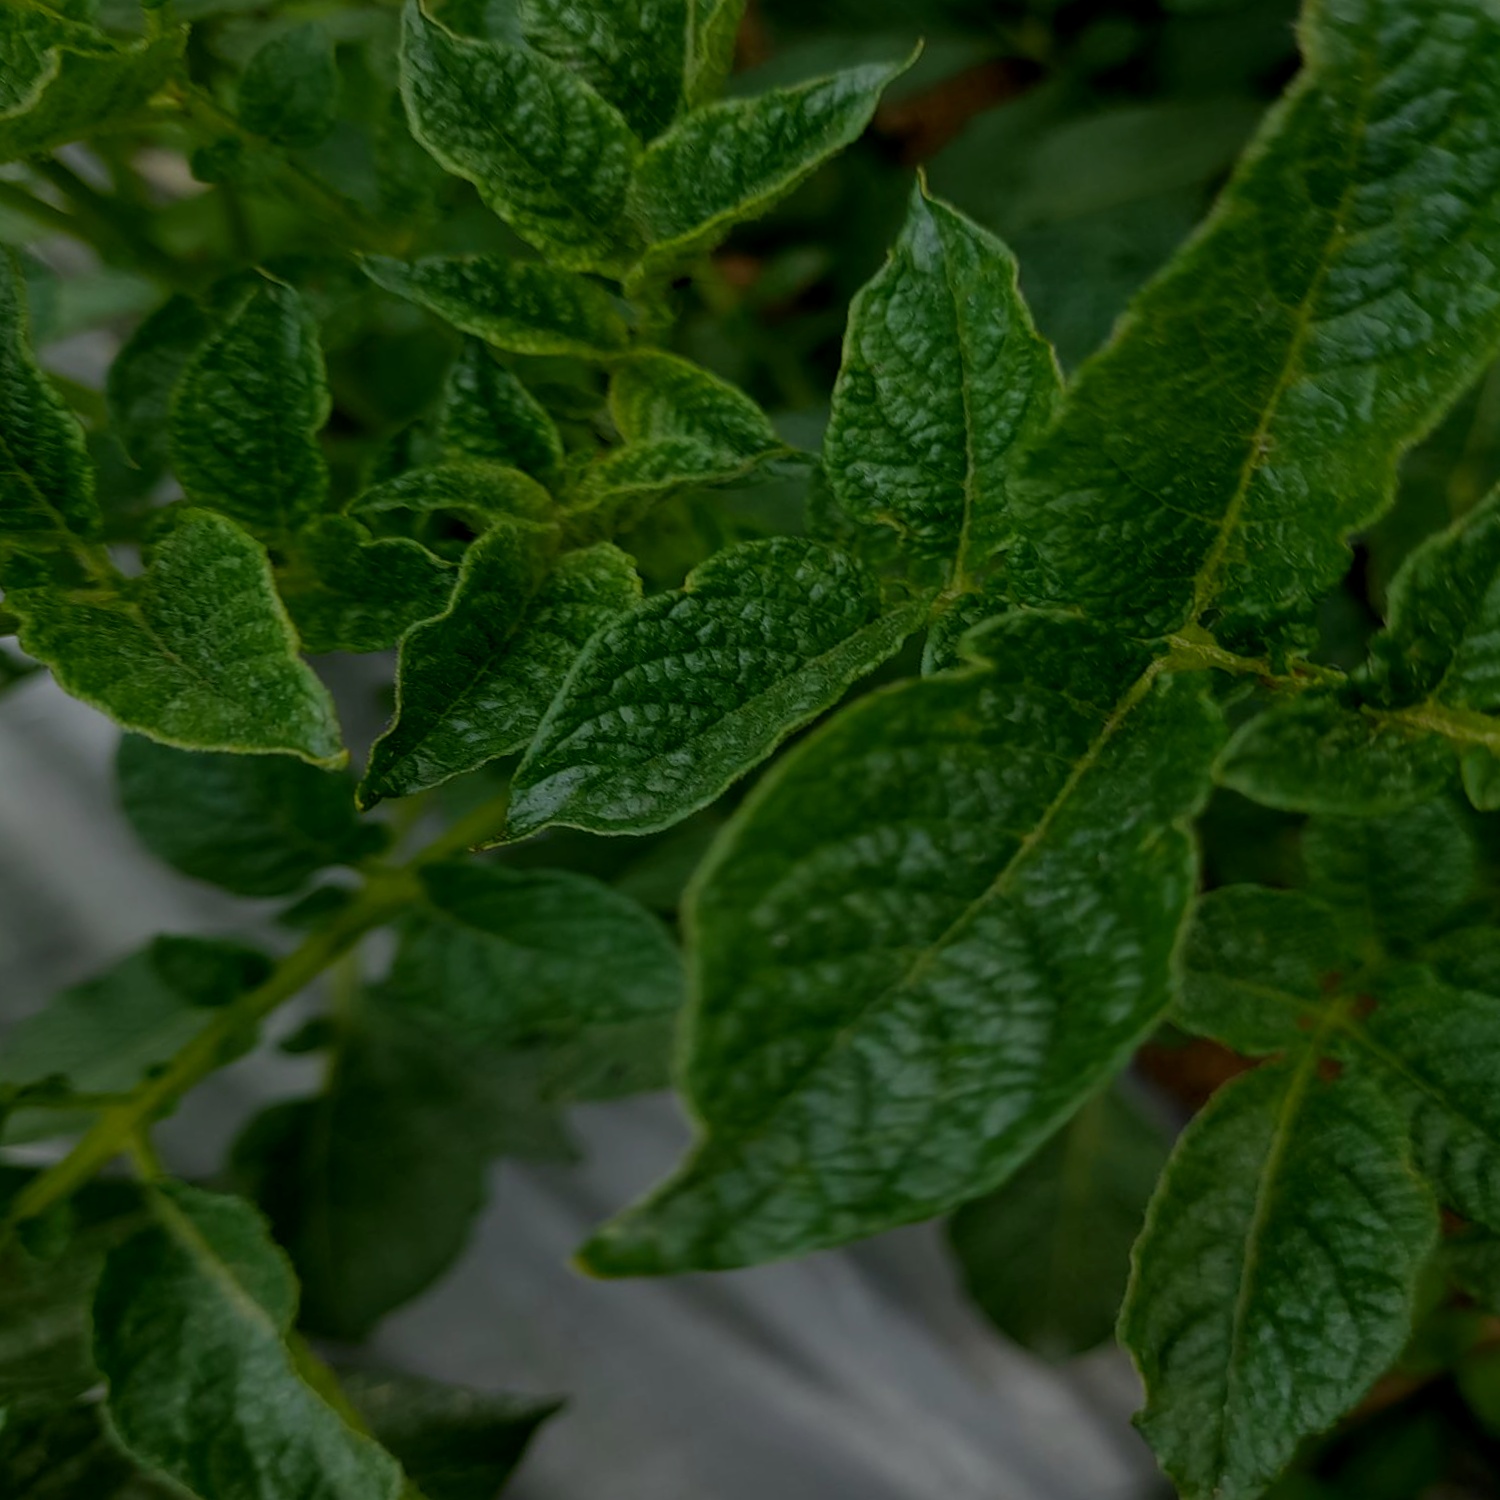
Etiqueta: Virus